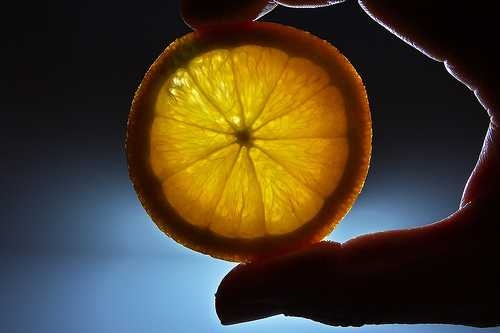
Label: Orange